Question: Please indicate a possible affordance area of the sit_on_bench that can be used for sitting on
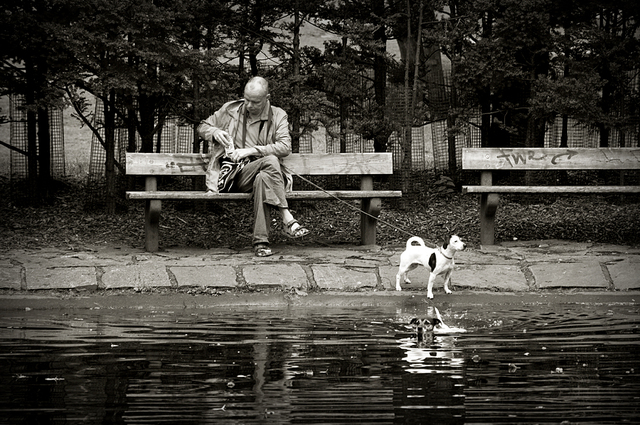
Answer: [133.5, 186, 407.5, 205]